Dog park

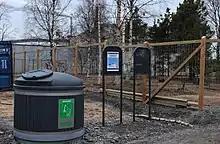
The Limminranta Dog Park in Hollihaka, Oulu, Finland

In 1979, Ohlone Dog Park, part of Ohlone Park in Berkeley, California opened. It is widely recognized as the world's first dog park. Similar to other parks in Berkeley at the time (such as People's Park), it was a community project on public land that was not officially sanctioned. However, it was officially sanctioned by the City of Berkeley government in 1983.